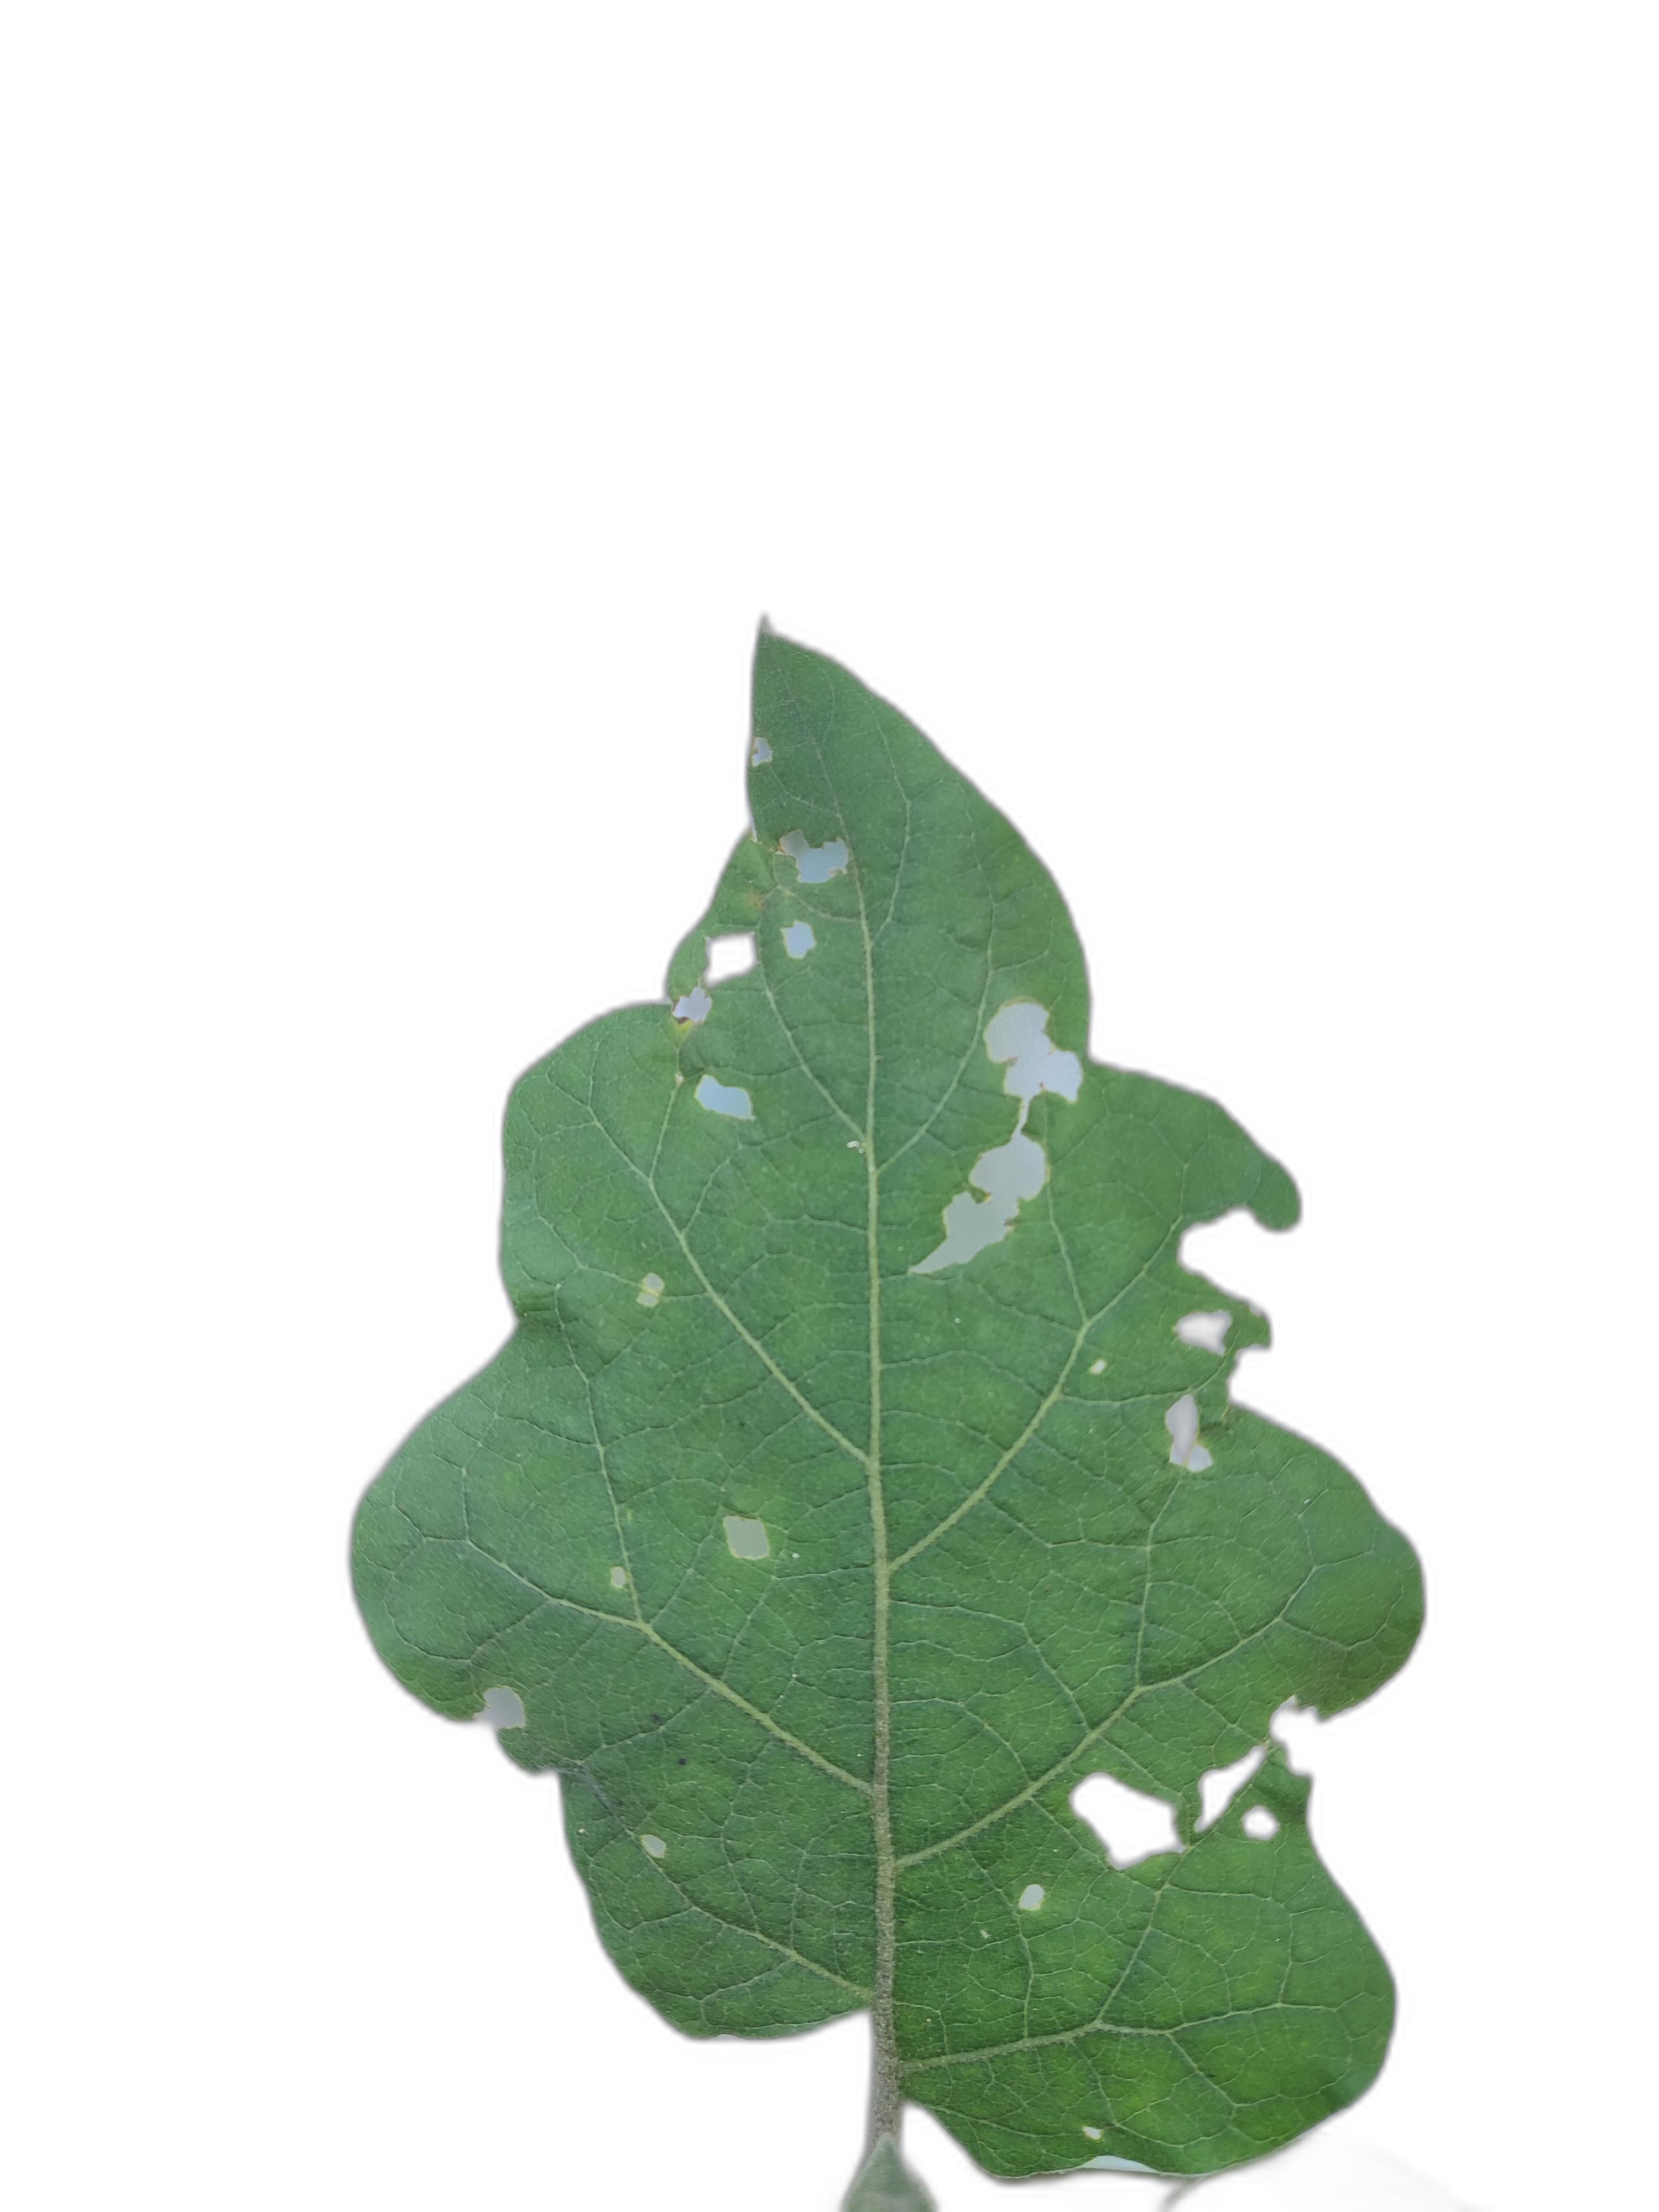
Label: Insect Pest Disease